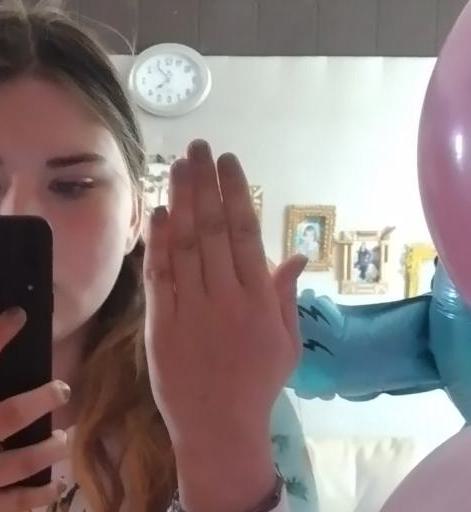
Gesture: stop_inverted